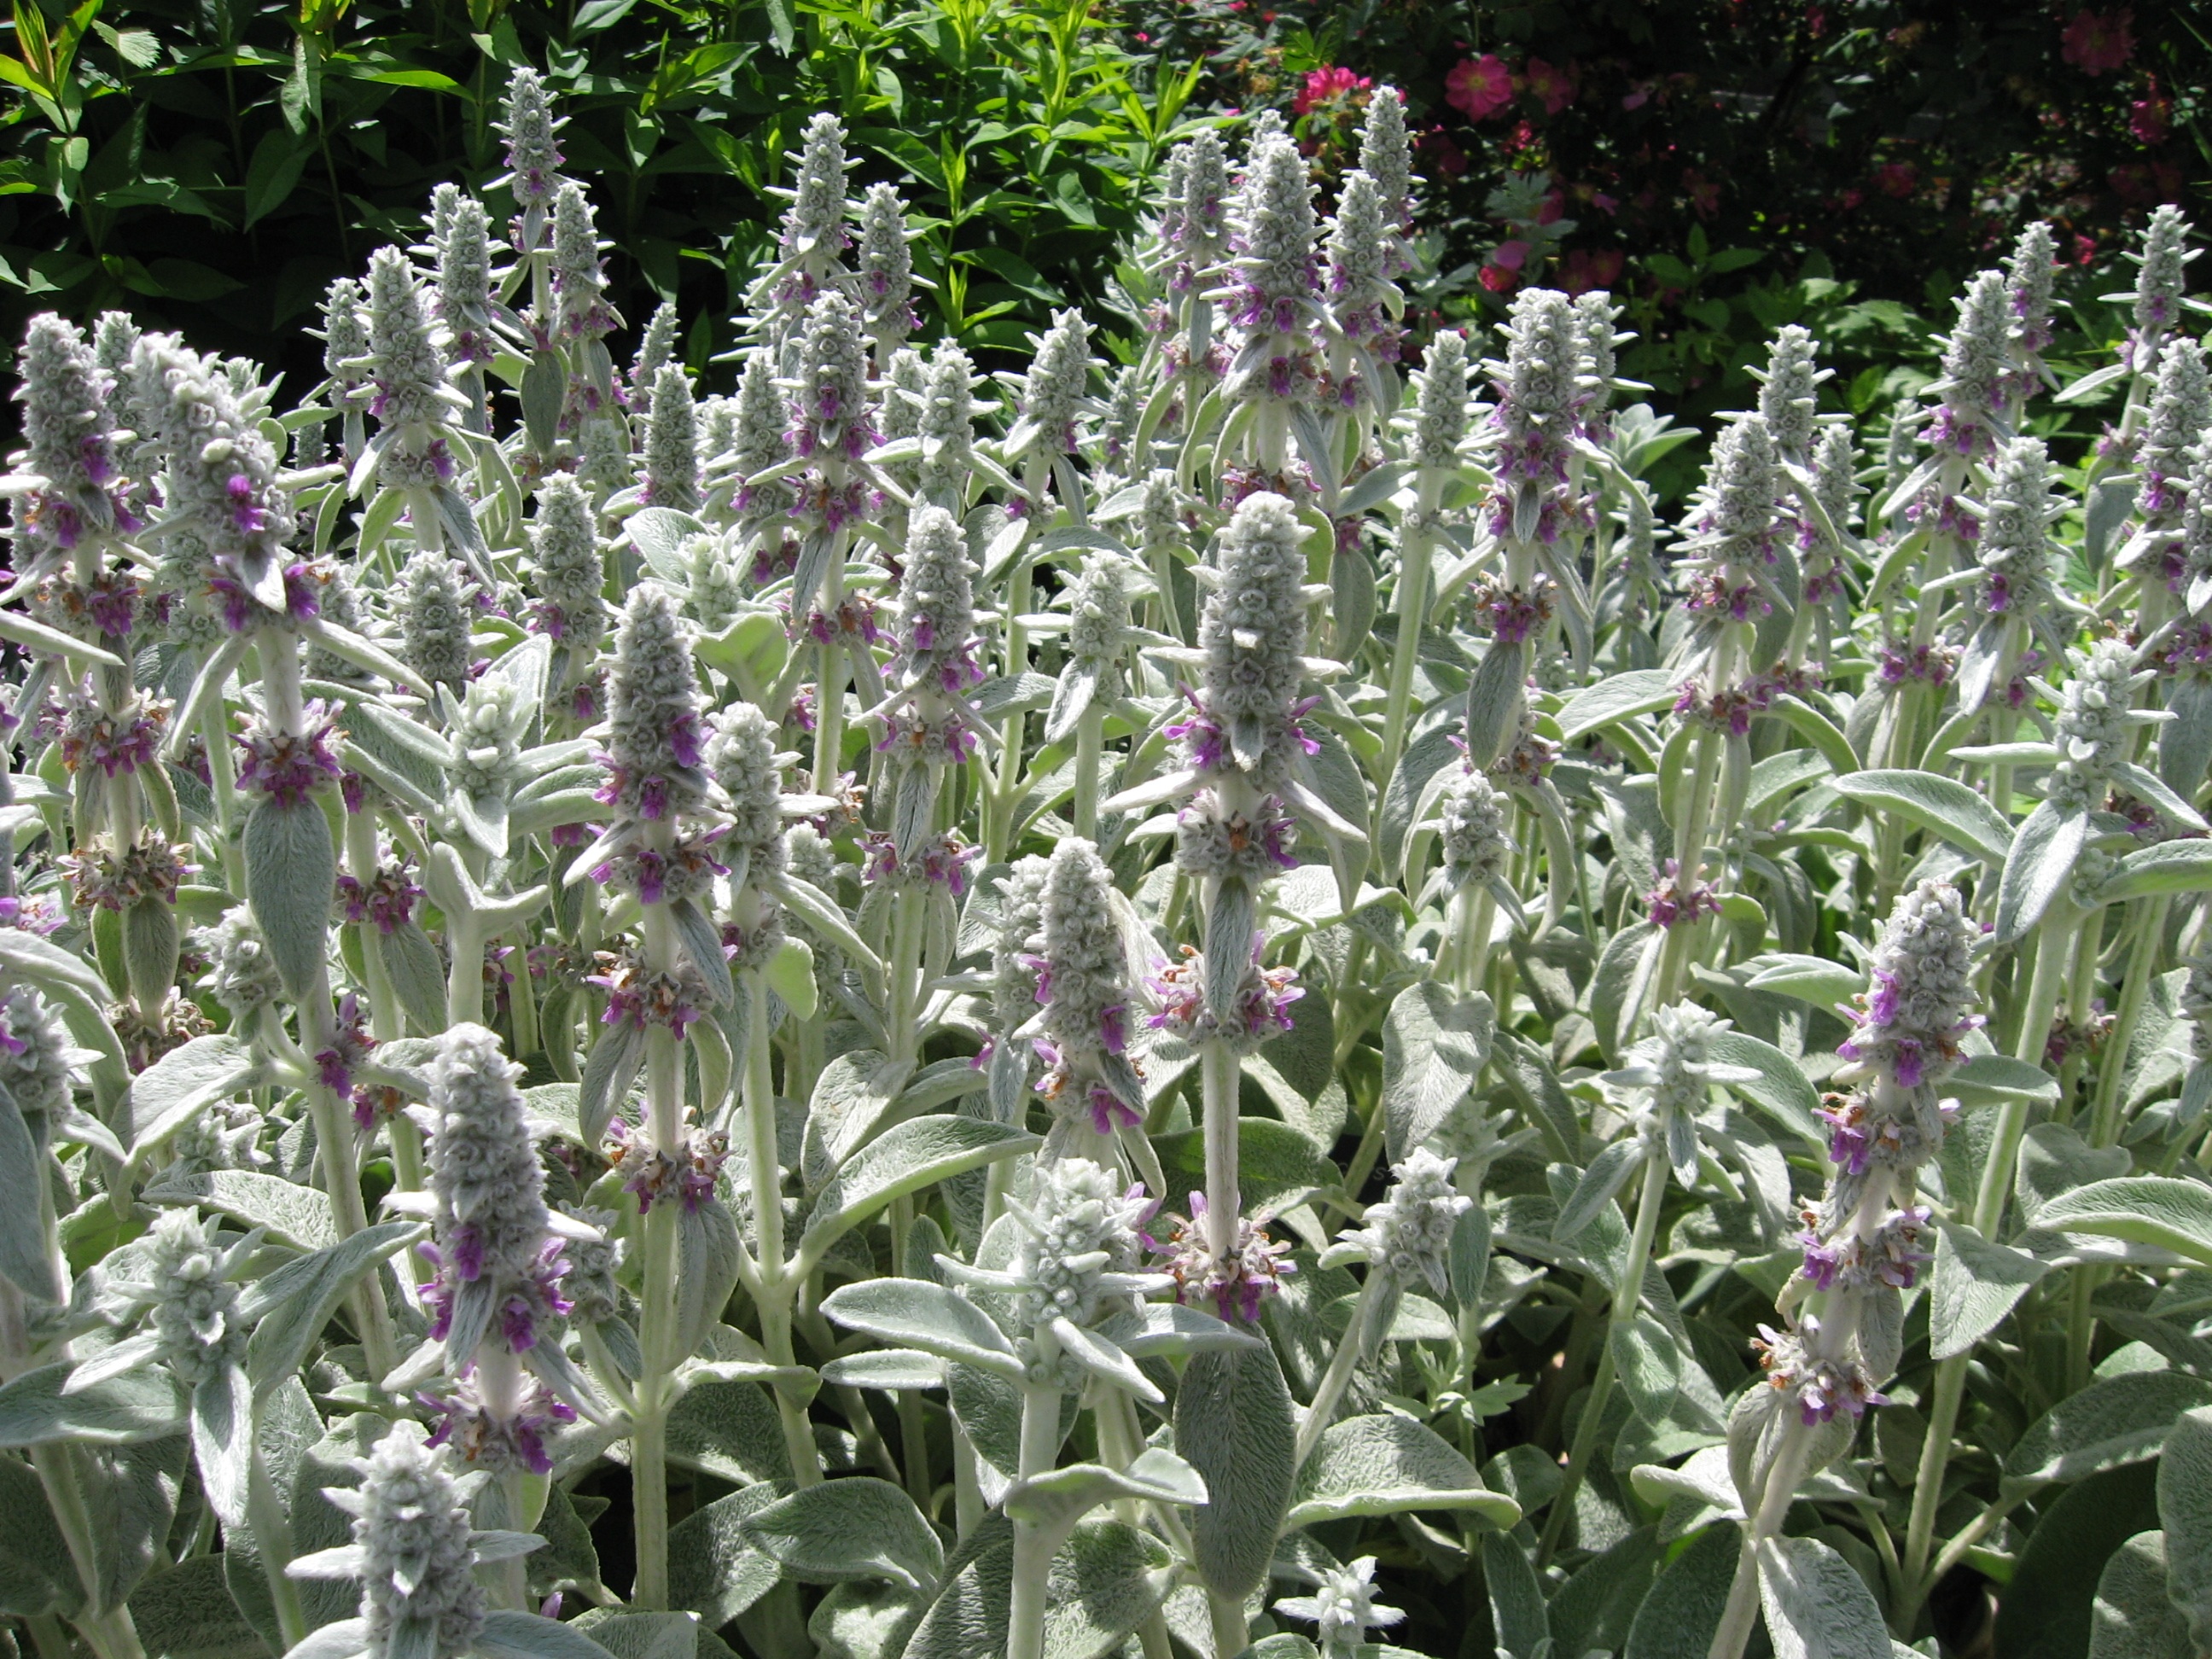
plant, flower, floral, herb, botany, garden, perennial, lavender, botanical, sage, flowering, flowering plant, lambs ear, common sage, annual plant, land plant, english lavender, french lavender, hyssopus, lavandula dentata